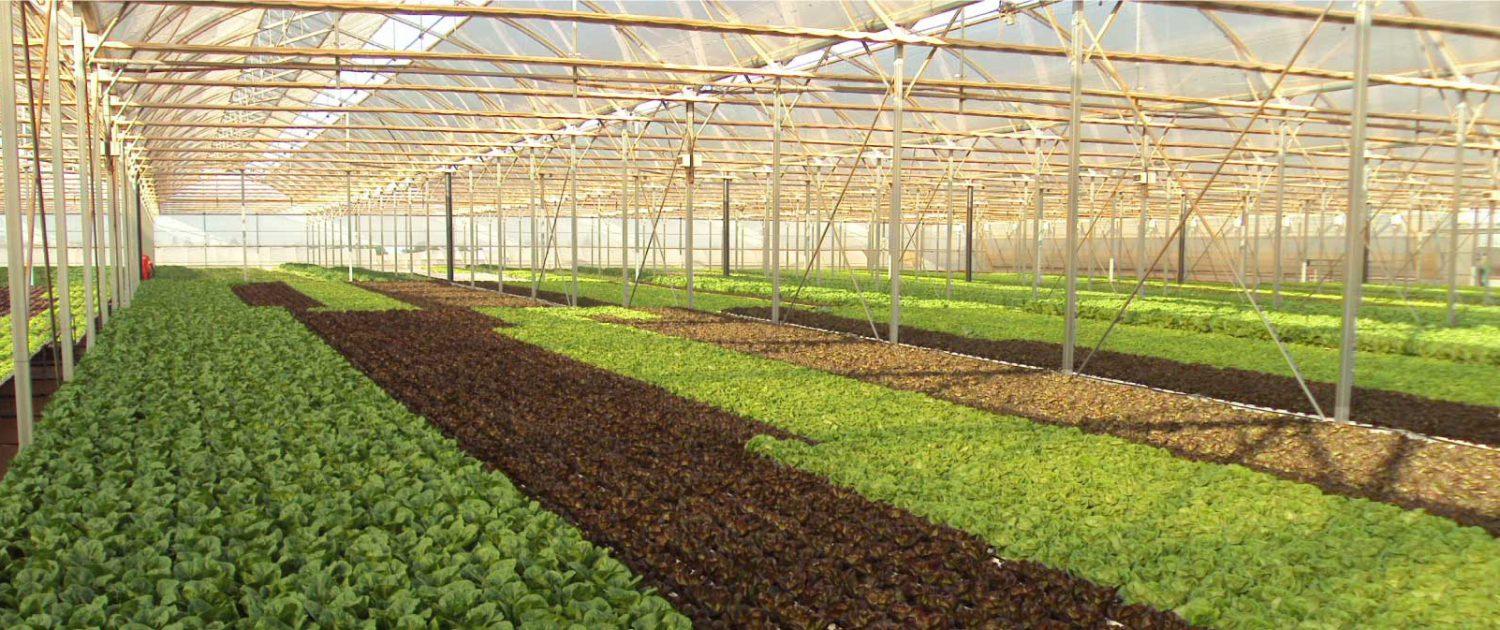
Eneo la ndani lililotengenezwa kwa ustadi, lenye mimea iliyoota kwa rangi tofauti tofauti kama vile rangi ya kijani kibichi, ikiashiria ni eneo litumikalo kwa ajili ya kilimo cha mbegu.